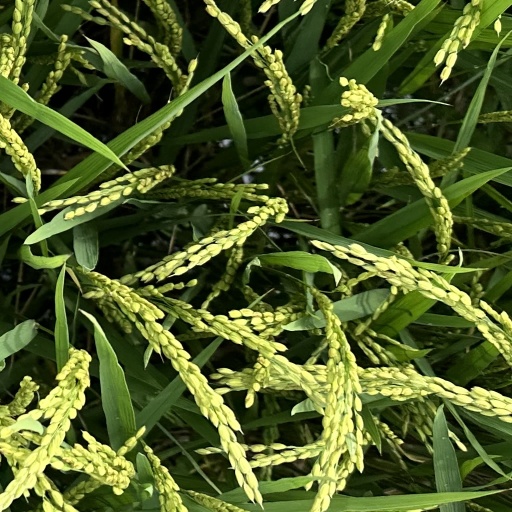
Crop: rice